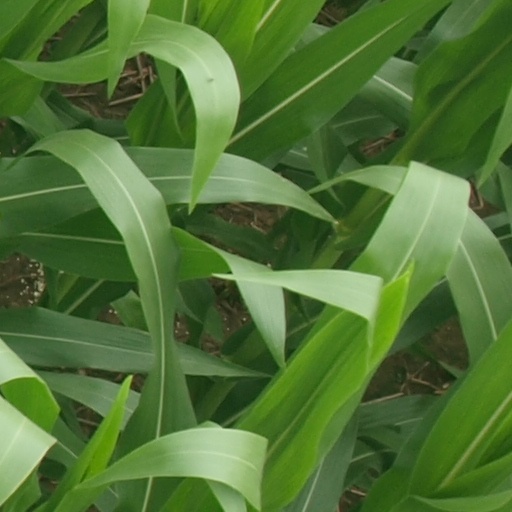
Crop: maize; corn